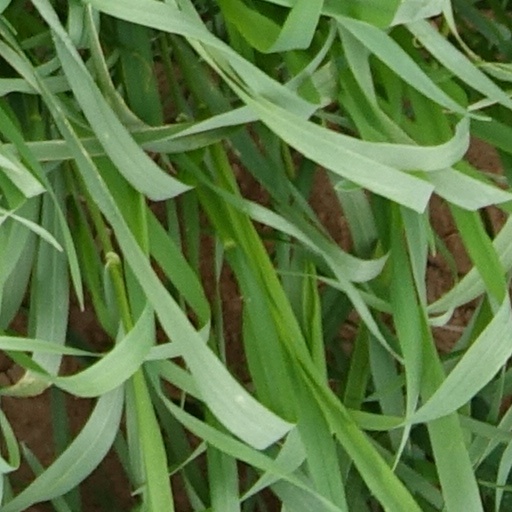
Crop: wheat